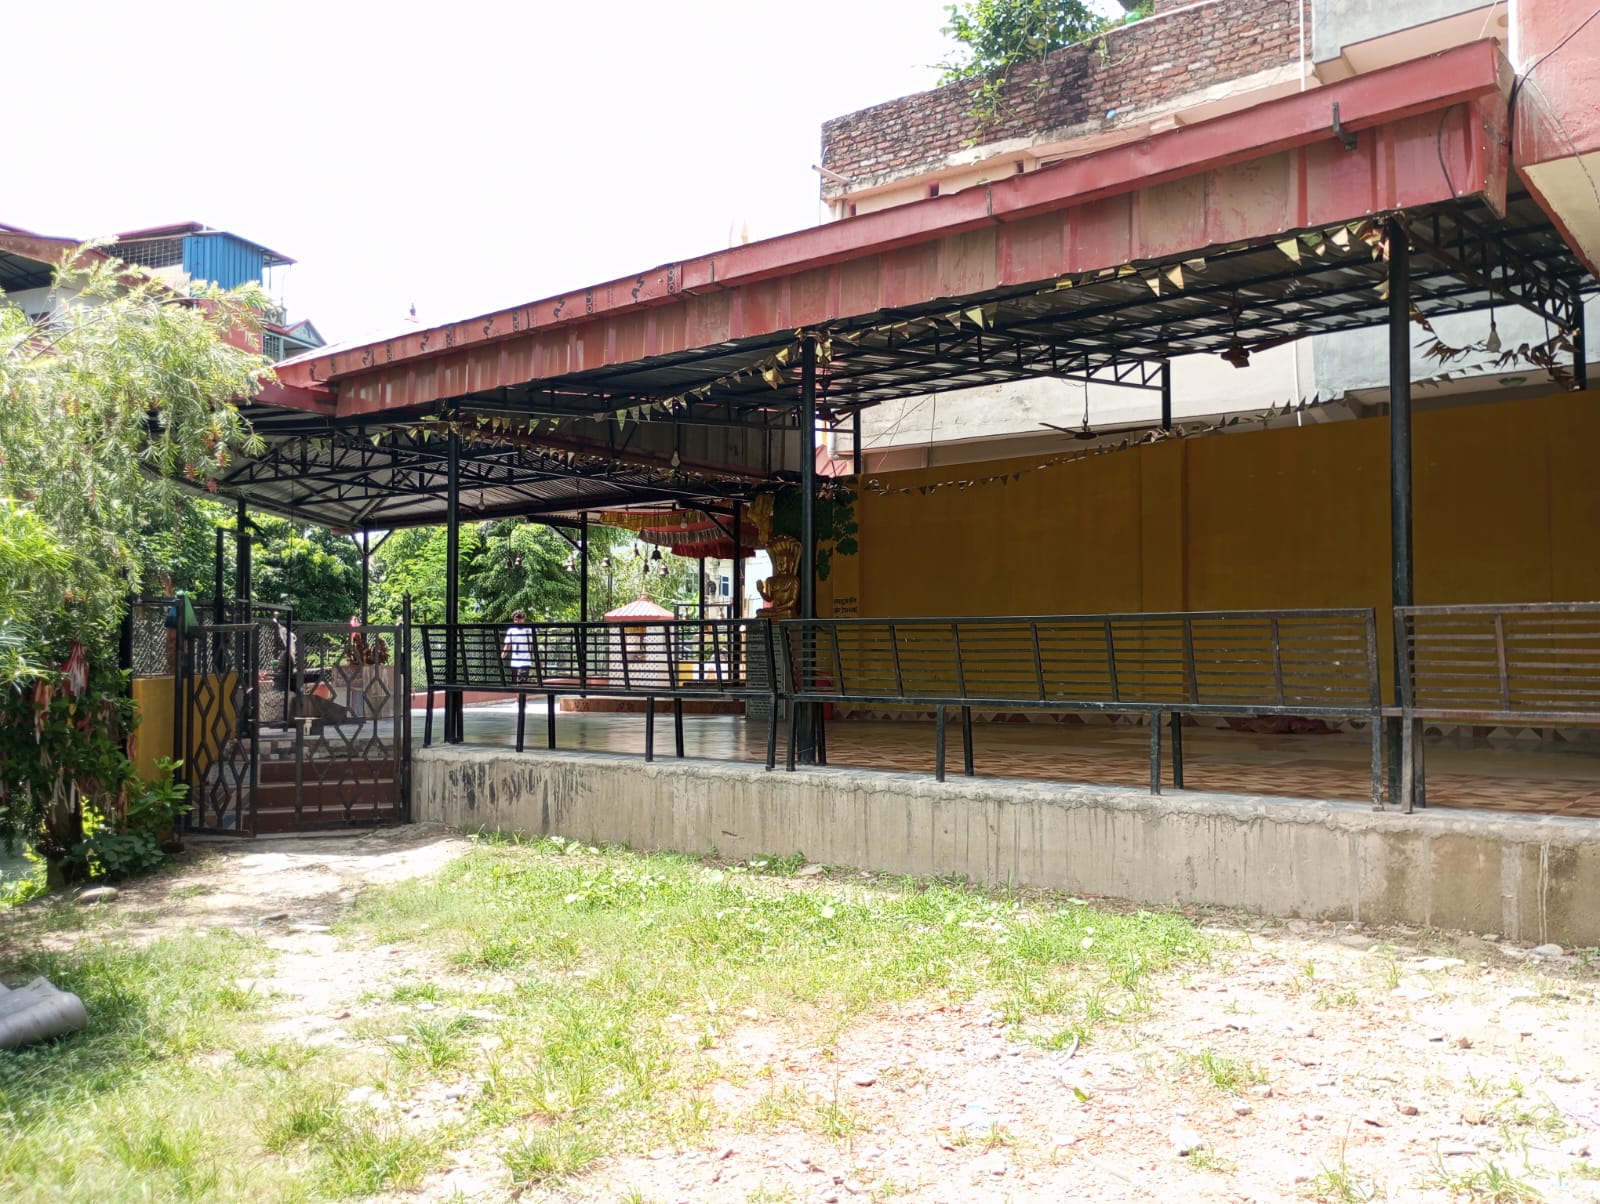
Heritage site: Narmadeshwor_Shiva_Temple